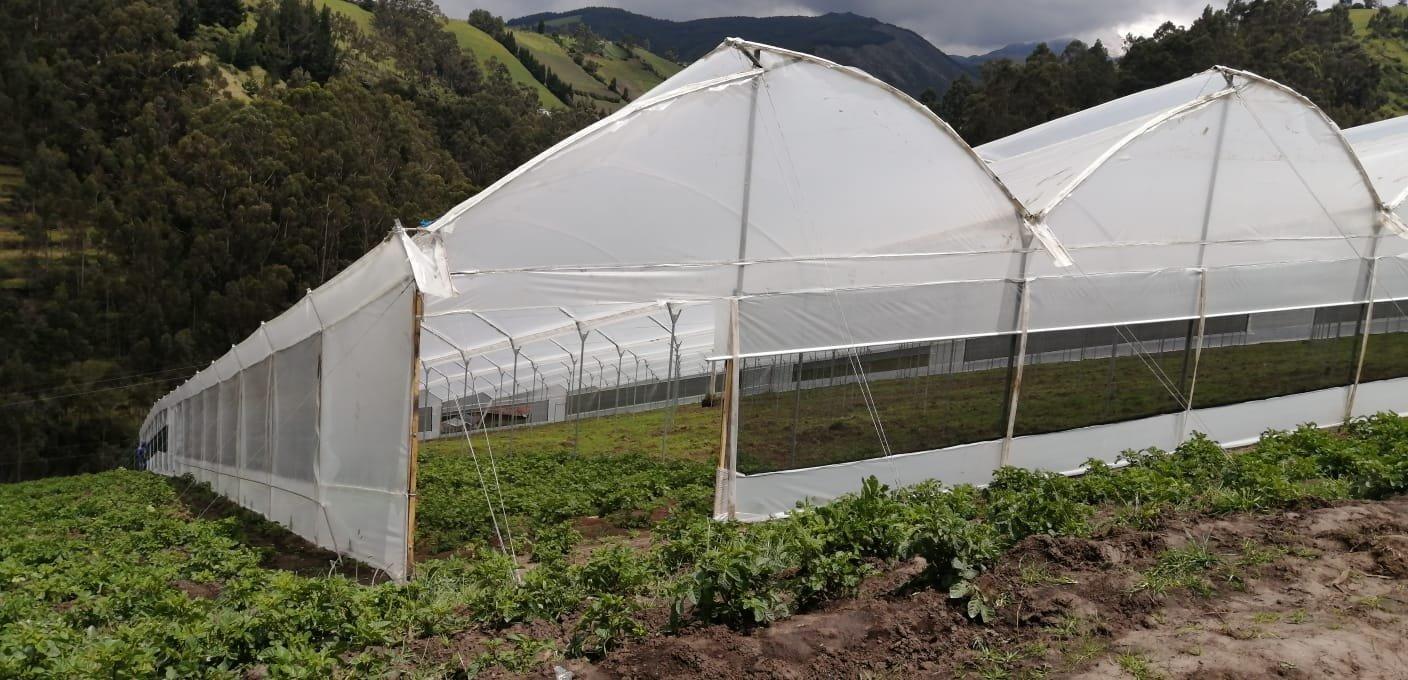
Miundo hii inalinda mimea dhidi ya hali mbaya ya hewa na wadudu. Ziko katika eneo lenye mimea na vilima, likionyesha mazingira ya kilimo. Inaonyesha matumizi ya teknolojia, ili kuboresha uzalishaji wa mazao.